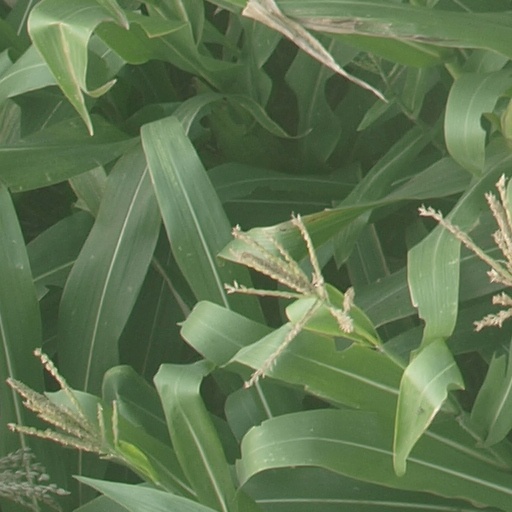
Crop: maize; corn